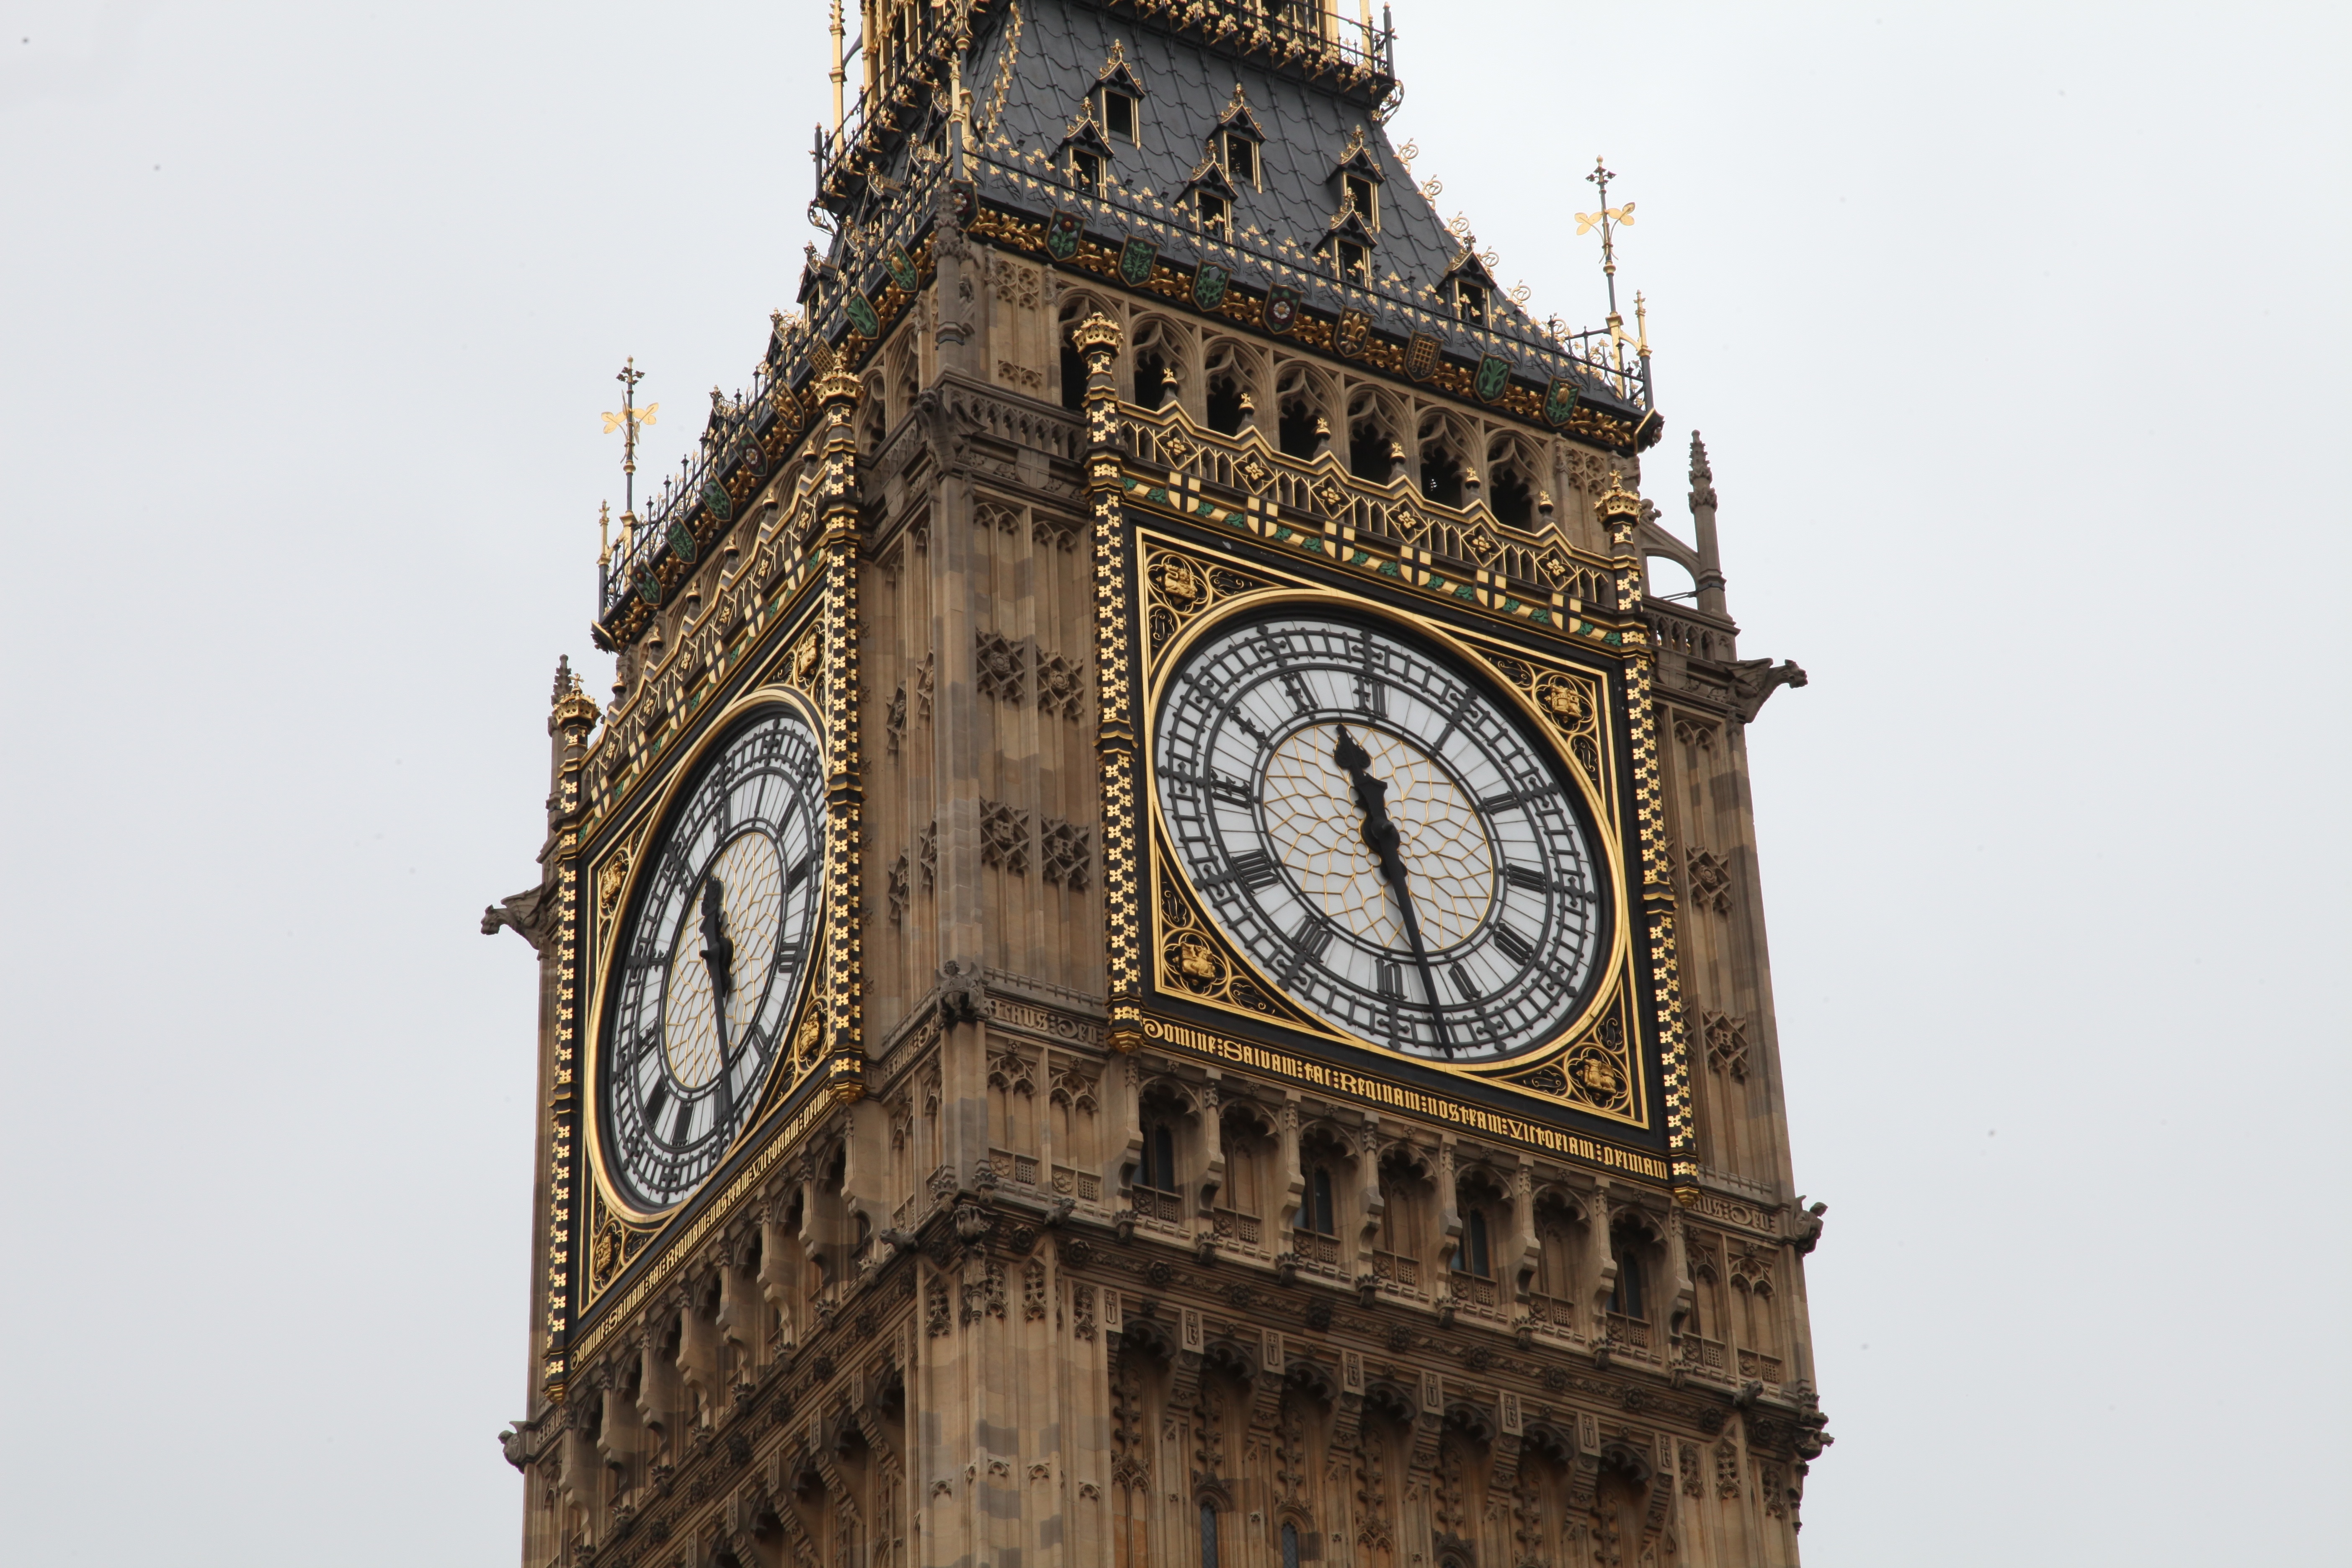
architecture, clock, tower, landmark, facade, church, cathedral, tourism, place of worship, big ben, clock tower, bell tower, places of interest, england, london, spire, steeple, time indicating, united kingdom